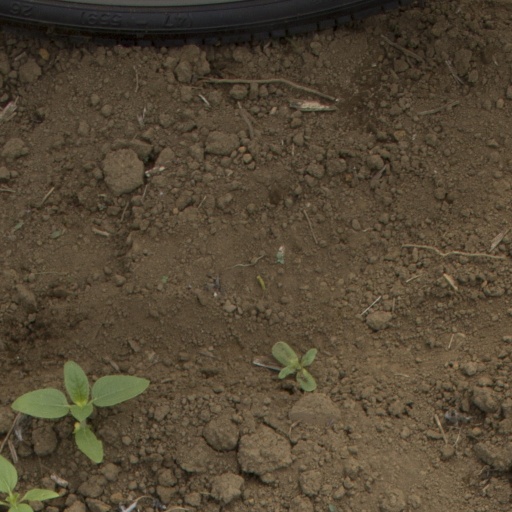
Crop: Jerusalem artichoke